The Boat Race 1892

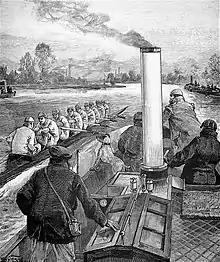
Engraving of Cambridge's Stanley Muttlebury coaching the crew from a steamer

The 49th Boat Race took place on 9 April 1892. The Boat Race is an annual side-by-side rowing race between crews from the Universities of Oxford and Cambridge along the River Thames. Oxford went into the event as reigning champions, having won the previous year's race. In total, twelve of the competitors had previous Boat Race experience. In a race umpired by former rower Frank Willan, Oxford won by lengths in a time of 19 minutes 10 seconds. It was their third consecutive victory and the fastest in the history of the event at that time.